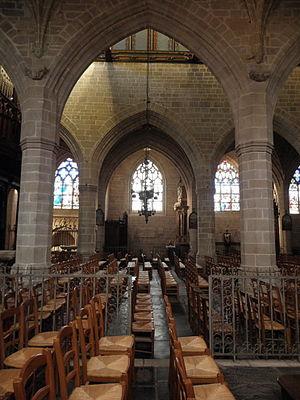
Église Notre-Dame de Vitré (35). Vue traversante de la nef en direction du septentrion.
Notre-Dame de Vitré est une église paroissiale de Vitré affectée au culte catholique. Paroisse des riches marchands d'Outre-Mer, l'édifice, gothique flamboyant, a été érigé pour l'essentiel aux XVᵉ et XVIᵉ siècles.